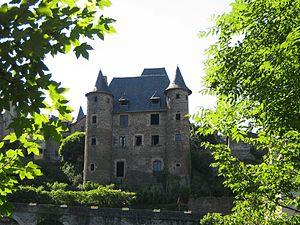
Uzerche est une commune française située dans le département de la Corrèze en région Nouvelle-Aquitaine.